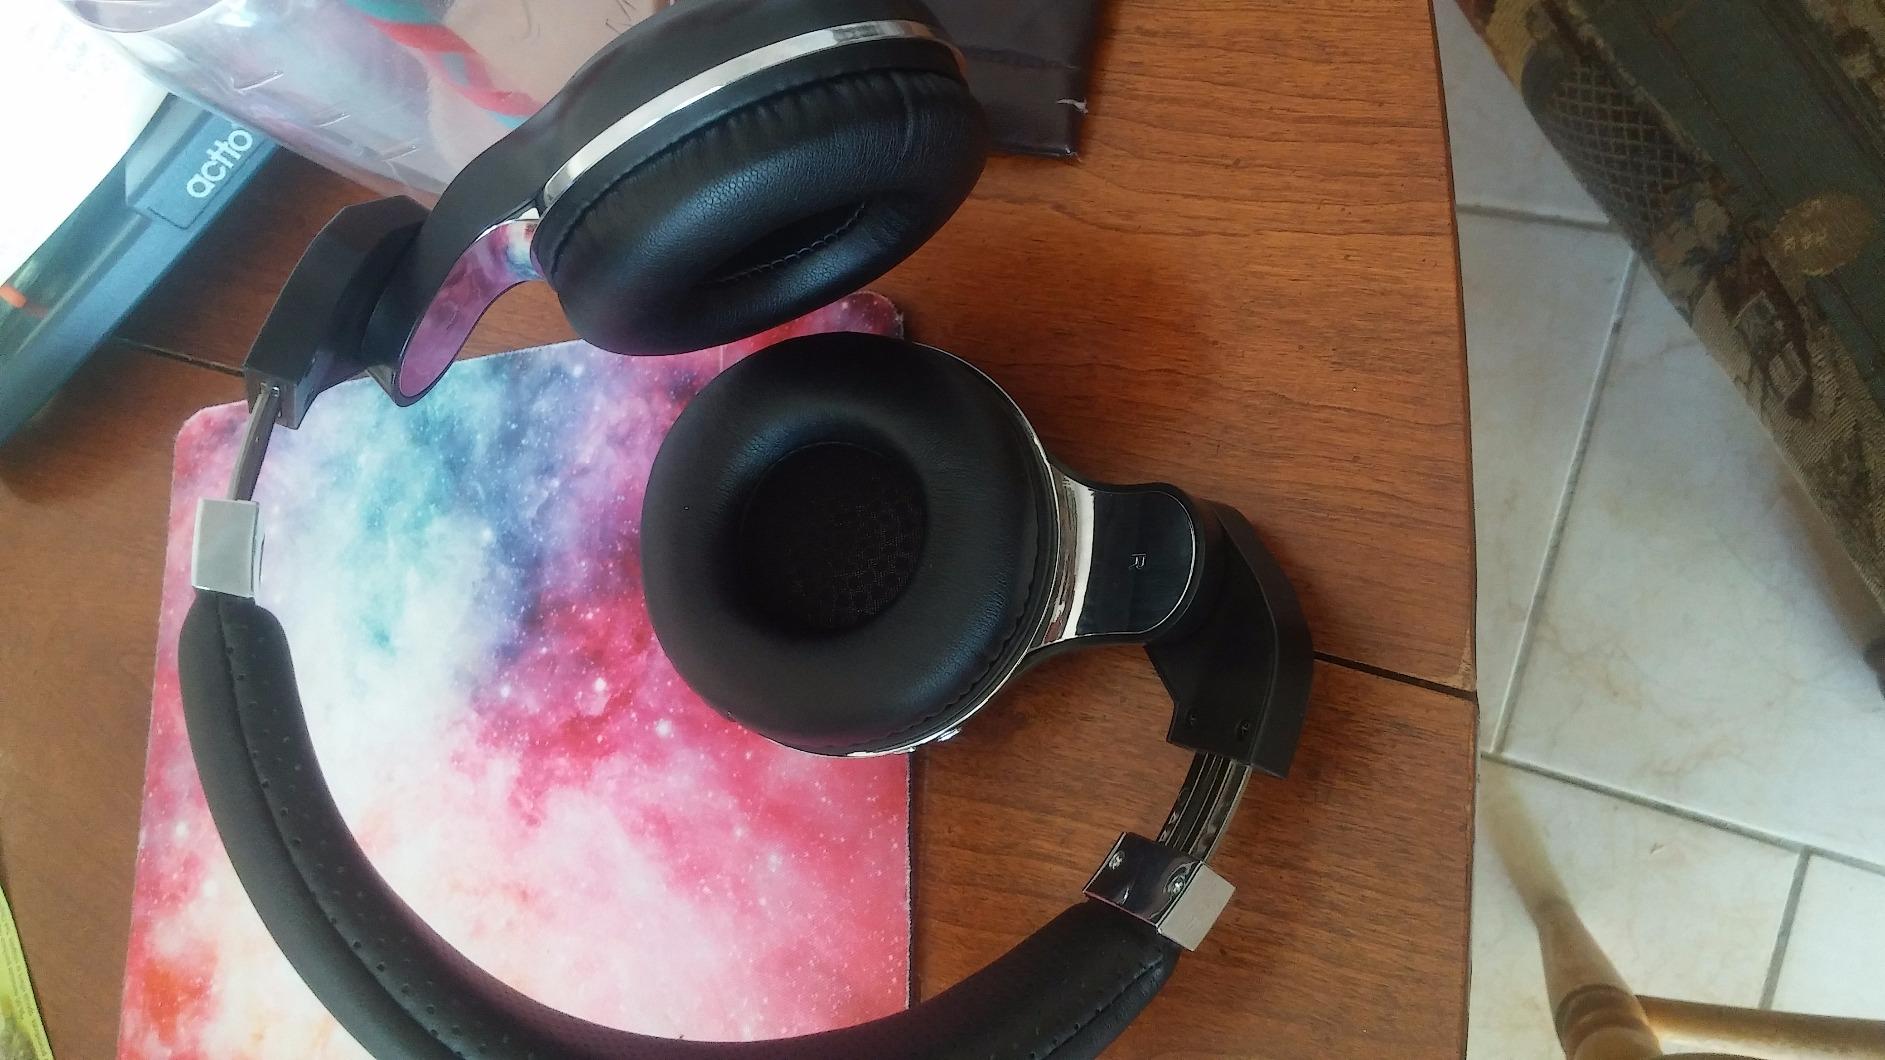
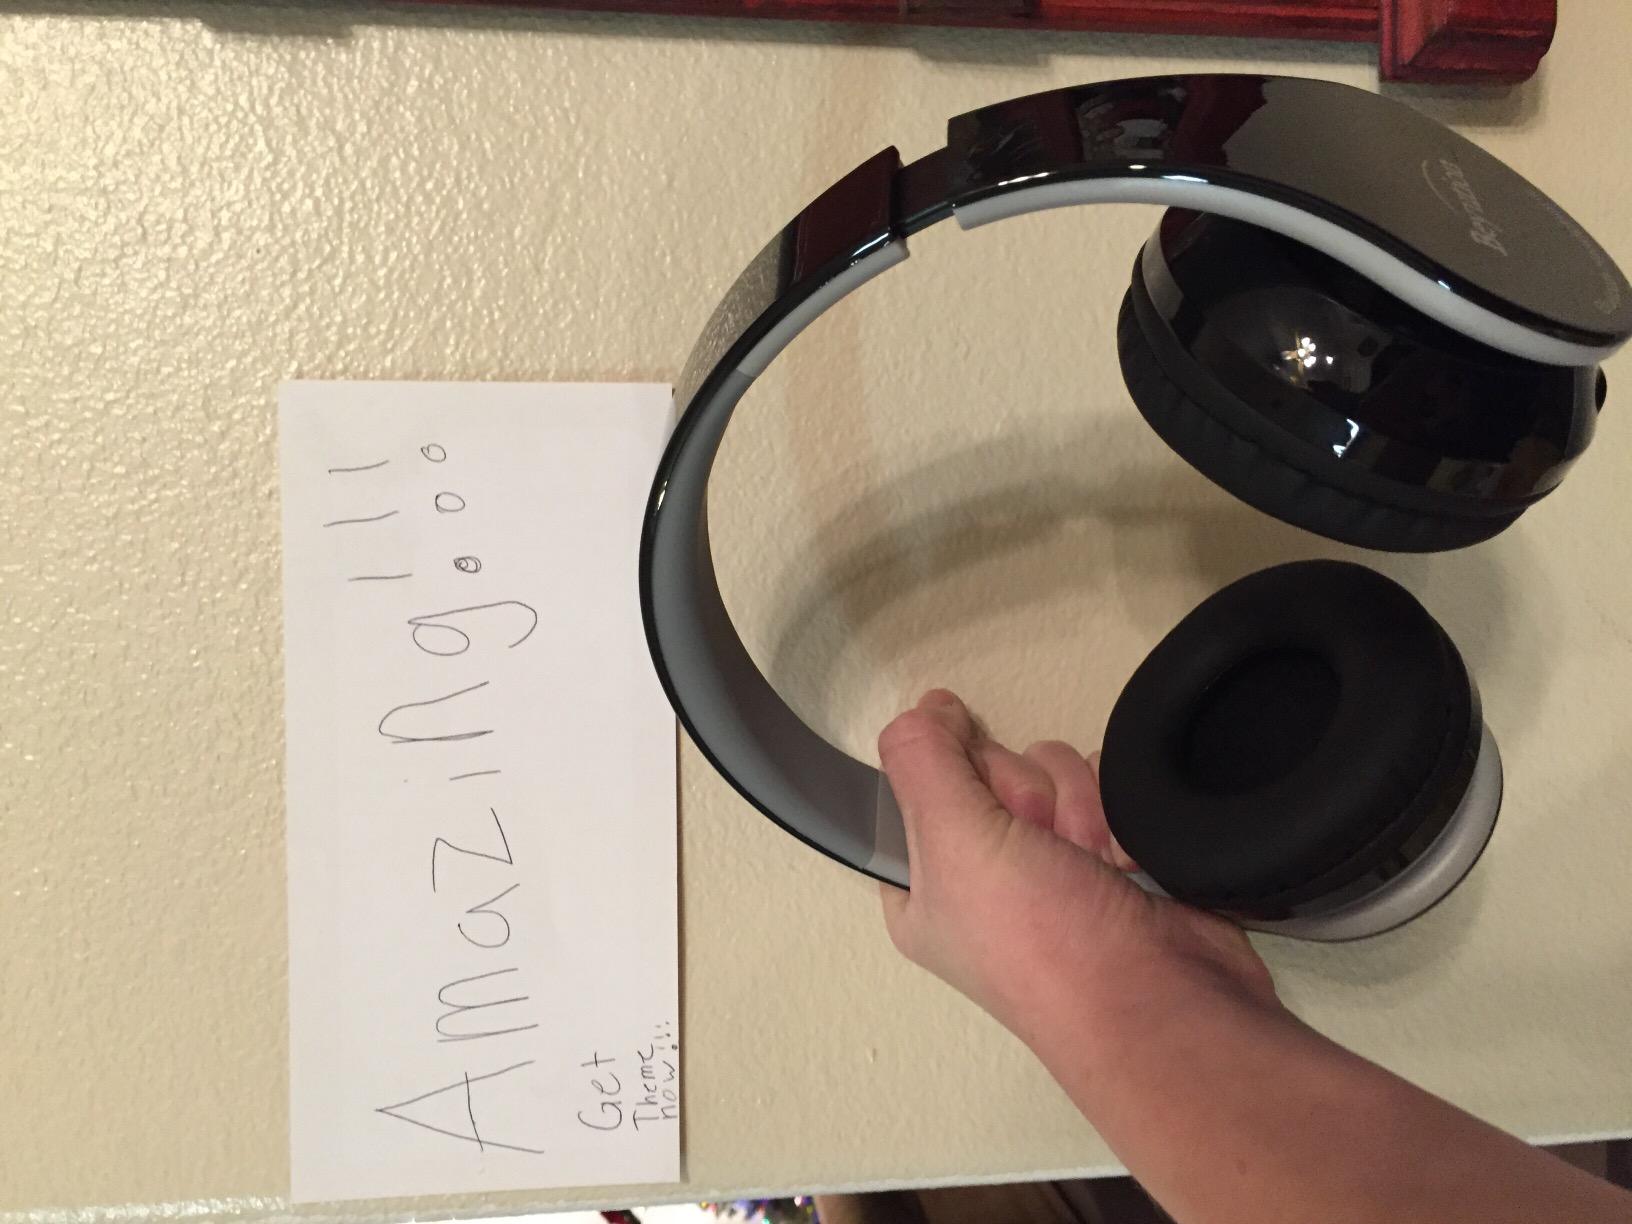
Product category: headphones
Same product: no